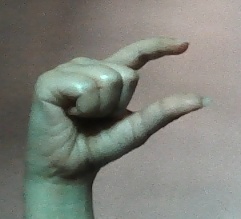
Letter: dal